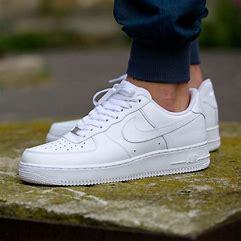
Brand: Nike
Model: Force 1 Easyon